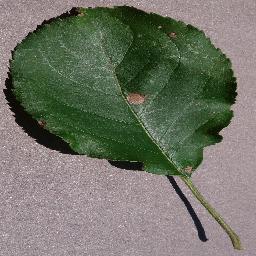
Label: Apple___Black_rot